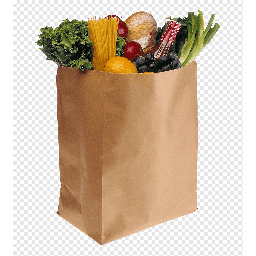
Label: plasticbags